Princes Pier

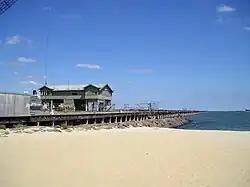
Northern side of Princes Pier in 2008

Princes Pier is a 580 metre long historic pier on Port Phillip, in Port Melbourne, Victoria, Australia. It was known as the New Railway Pier until renamed Prince's Pier after the Prince of Wales (later Edward VIII) who visited Melbourne in May 1920.